Yogo sapphire

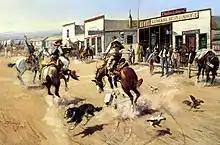
"A Quiet Day In Utica" by C.M. Russell

Mining of Yogo sapphires was exceptionally difficult and remains sporadic today. Even so, Yogo sapphire mining turned out to be more valuable than several gold strikes. The Yogo area also produced small amounts of silver, copper, and iron.